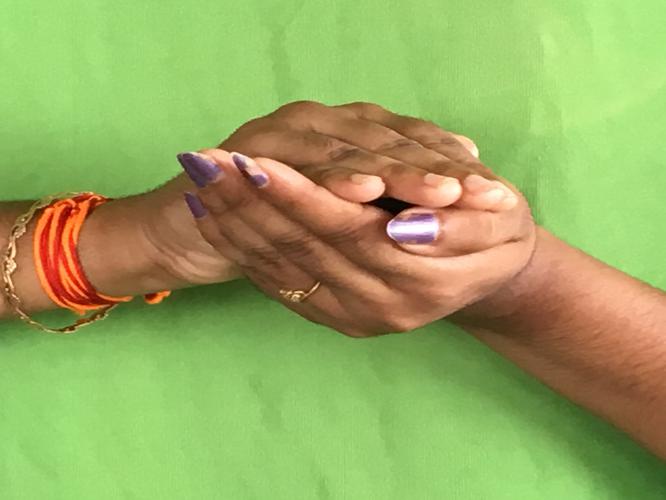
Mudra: Samputa
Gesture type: double_hand